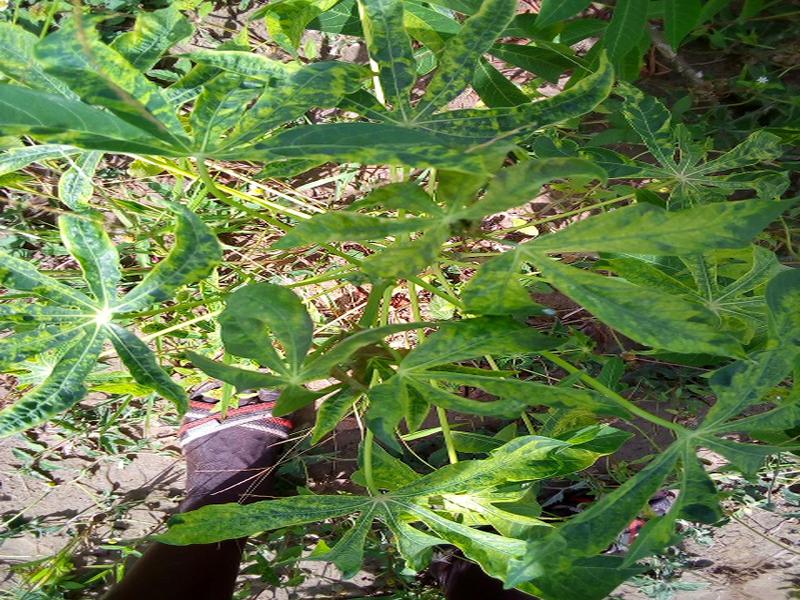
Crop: cassava
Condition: mosaic_disease